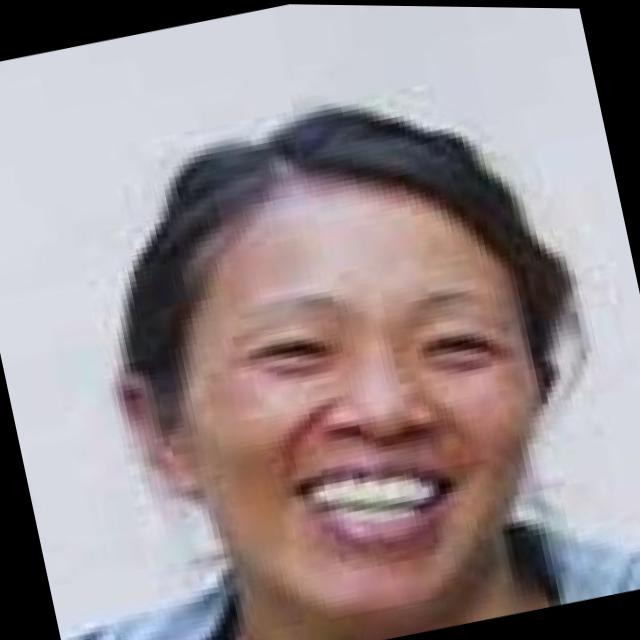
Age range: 21-44